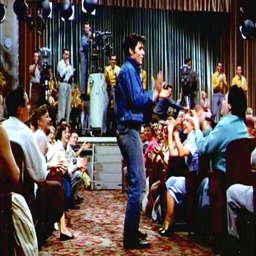
sequence of the movie loving you where we can see person in the audience when blues artist sing the song .